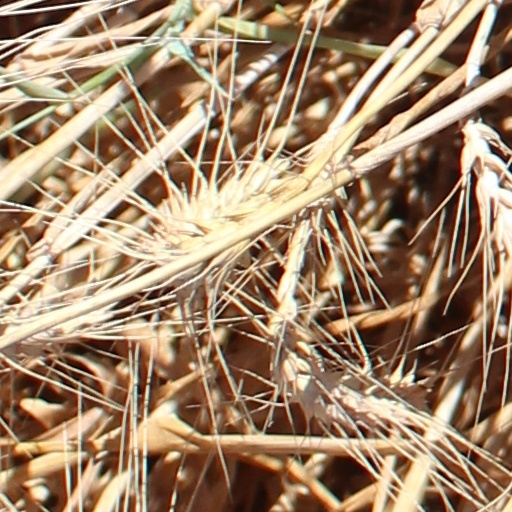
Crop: wheat